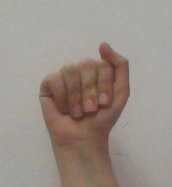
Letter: saad